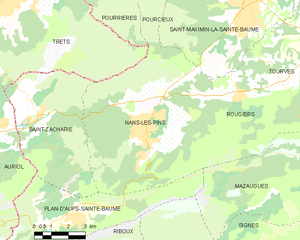
Carte des communes françaises Nans-les-Pins